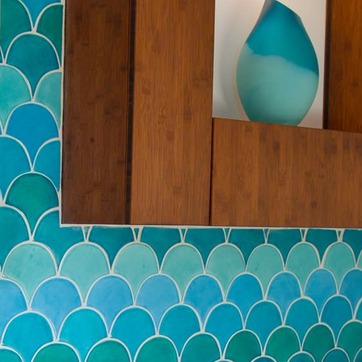
Material: wood